Brace (theatre)

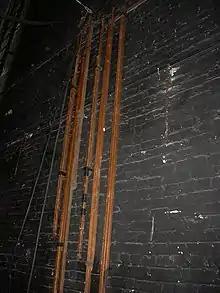
A selection of stage braces

In theater, a brace is a sliding piece of wood or metal with a 'butterfly' winged nut to make it longer or shorter to fit the flat used to stabilize a flat set piece such as a flat. The nut is used, so that it can be changed more quickly than a screw to the floor during a quick change. Usually, a brace is painted black to make it less noticeable to the audience. Braces are often used to form a triangle between two perpendicular items (like a vertical flat and a stage. They can also make a flat piece stronger by forming an X-shape between all four corners. Another way to brace a rectangular flat is to use special braces, called "toggles" which run at regular intervals, parallel to the short end of the flat, effectively breaking it into many smaller, stronger rectangles.